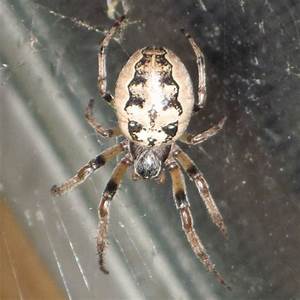
Label: spider